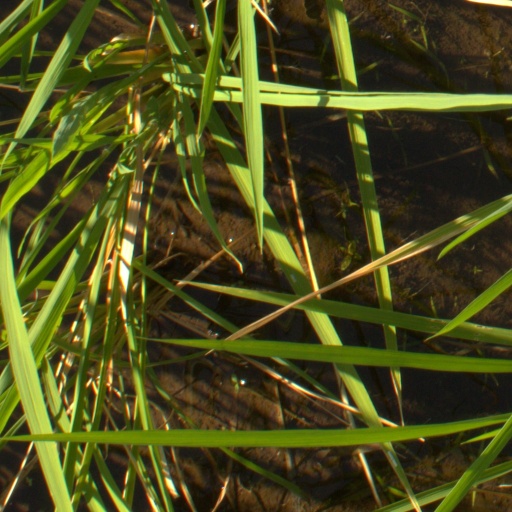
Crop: rice